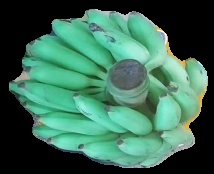
Variety: elakki-bale
Grade: grade2